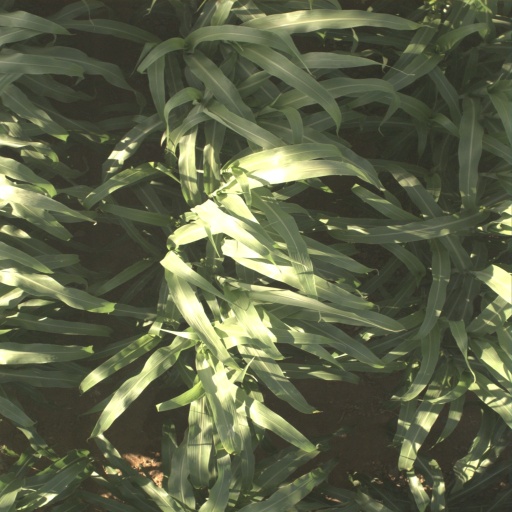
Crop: sorghum